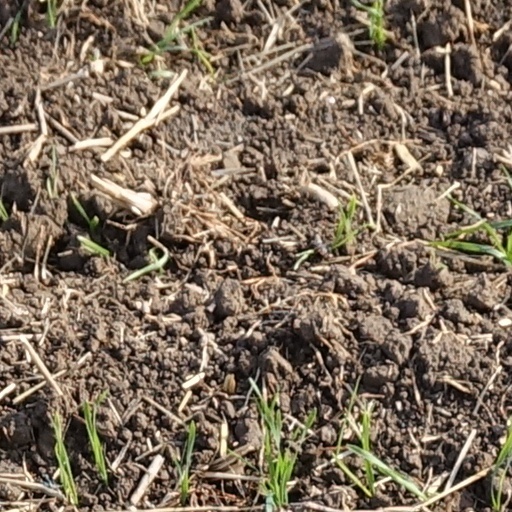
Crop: wheat